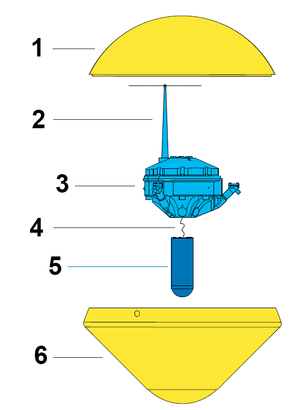
Deep Space 2, abrégé en DS2, est une mission spatiale expérimentale de l'agence spatiale américaine, la NASA. Cette deuxième mission du programme New Millennium est lancée en 1999. Elle comprend deux micro-sondes spatiales identiques de type pénétrateur d'une masse unitaire de 3,57 kilogrammes qui devaient constituer le premier test d'un engin spatial de cette nature. Cette nouvelle technologie devait permettre, à terme, de déployer à bas coût un réseau de capteurs à la surface des planètes pour recueillir des données principalement sismiques et météorologiques. Le développement du programme New Millennium s'inscrit à l'époque dans la nouvelle stratégie de la NASA faster, cheaper, better qui privilégie les missions interplanétaires ciblées, à faible coût et avec un cycle de développement très court.